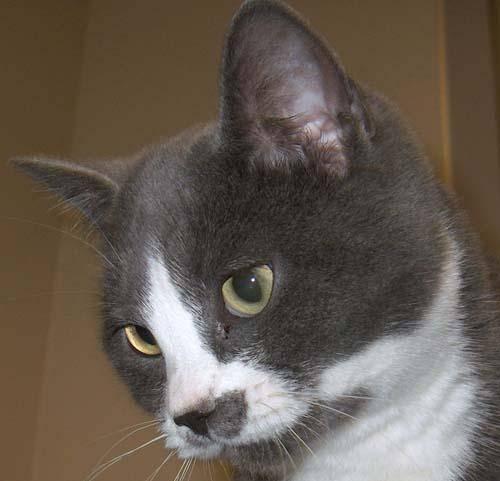
cat